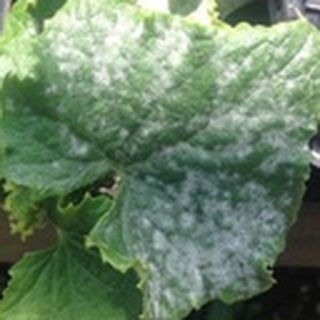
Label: cotton_powdery_mildew